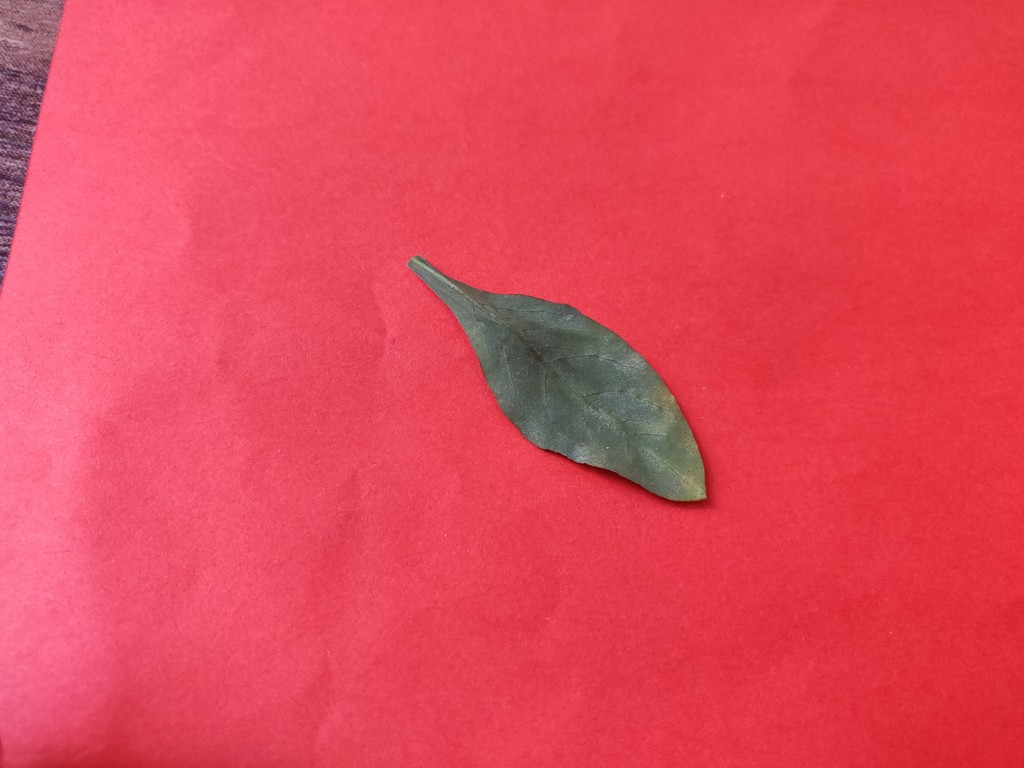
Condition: Unhealthy
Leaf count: single
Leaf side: back